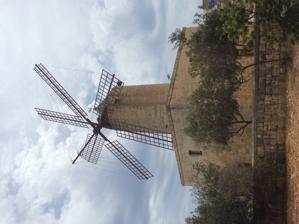
Building: Xarolla Windmill
Country: Unknown
Year built: 1674
Xarolla Windmill Xarolla Windmill Origin Coordinates 35°49′54.5″N 14°28′50.5″E / 35.831806°N 14.480694°E / 35.831806; 14.480694 Year built 1724 Information Purpose Corn mill Type Tower mill No. of sails Six sails Type of sails Common sails The Xarolla Windmill at Żurrieq , Malta is one of the windmills constructed by the Order of St. John in the villages and towns of Malta. It was built in the 18th century and is presently one of the most preserved windmills in Malta . The windmill is an agri-tourism attraction and is found in a complex of agricultural buildings such as a farmhouse, a chapel, catacombs and others. The windmill is also used as an art studio. In 1674 Grand Master Nicolas Cotoner built five windmills around Malta, one of which was tax-Xarolla. Tax-Xarolla Windmill was built by Grand Master Antonio Manoel de Vilhena in 1724. Sometimes after 1998, this was restored to its original working order. It is now the only functioning windmill on the islands of Malta. This is a valuable witness of local culture and heritage; it still has parts of the original mechanisms and can still grind the wheat. In the year 2000, this building was passed over to be administered by the Żurrieq Local Council and is intended to serve also as a cultural centre. The sails were extensively damaged in a gale on 18 March 2022. References